Grande-Rivière, Jura

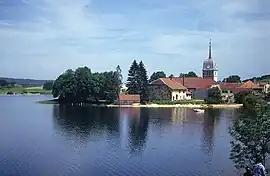
"Lac de l'Abbaye"

Grande-Rivière (literally "Great River") is a former commune in the Jura department in Bourgogne-Franche-Comté in eastern France. On 1 January 2019, it was merged into the new commune Grande-Rivière Château.